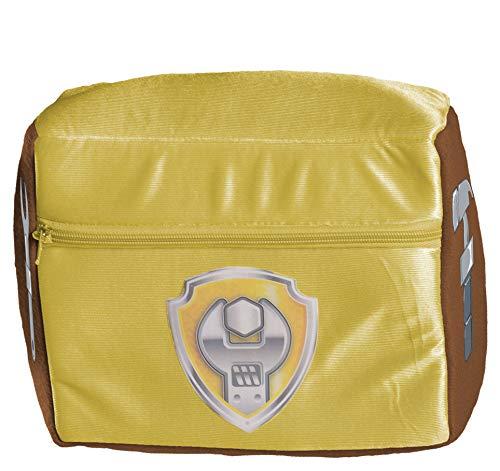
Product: Princess Paradise Paw Patrol Rubble Child's Costume, 6-12M
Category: Clothing, Shoes & Jewelry | Costumes & Accessories | Kids & Baby | Girls | Costumes
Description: OFFICIALLY LICENSED Paw Patrol Rubble costume; look for trademark on label and packaging to ensure you've received an authentic safety-tested item.
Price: $49.79
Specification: ProductDimensions:18x12x3inches|ItemWeight:7.7ounces|ShippingWeight:7.7ounces(Viewshippingratesandpolicies)|ASIN:B07TFL1BGT|Manufacturerrecommendedage:6month-1years